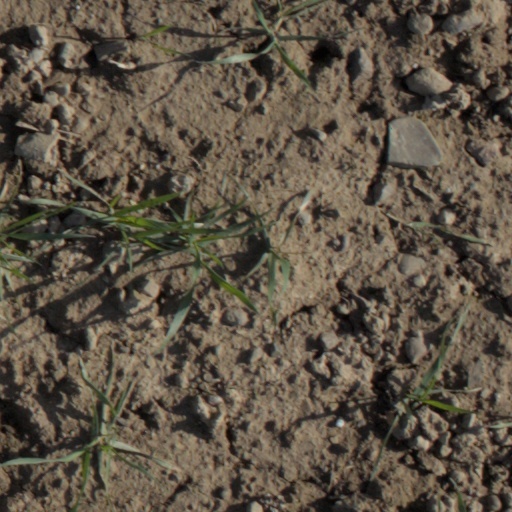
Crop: wheat